Certis Group

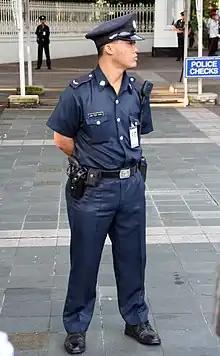
CISCO Security auxiliary police officer serving with the Istana Police. The uniforms of the Istana Police were not changed after corporatisation.

Over the years, the license to provide armed security services has been extended to other companies, including the Auxiliary Police Forces operated by PSA Corporation, Changi International Airport Services, Singapore Airport Terminal Services, and Singapore Technologies Kinetics, although these officers have their policing powers restricted to their areas of operation. In the wake of rising security concerns, the government decided to introduce greater competition in the armed security service industry.